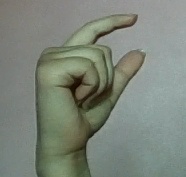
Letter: dal